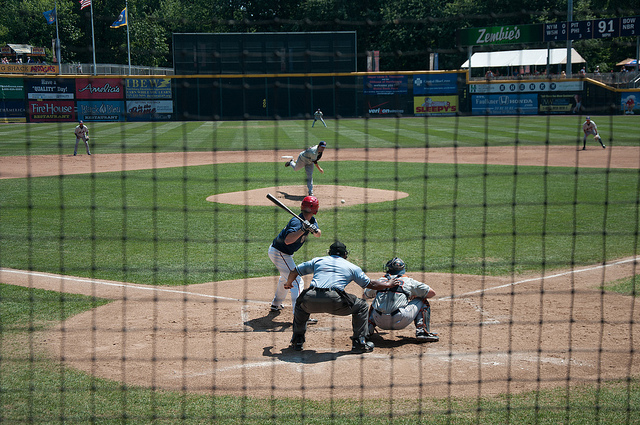
cầu thủ ném bóng đang ngém bóng về phía cầu thủ bắt bóng